John Strachey (priest)

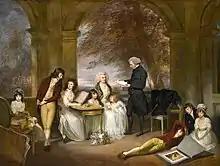
"Portrait of Archdeacon Strachey and his Family", by William Beechey, with his wife Anne and eight children

Strachey married Anne Wombwell (died 1836), daughter of George Wombwell. They had five sons, two of whom died young, and five daughters. The sons included John Strachey (1773–1808) and George Strachey (1776–1849), both judges in India. The third son to reach adulthood, Christopher Strachey (1778–1855), was a naval captain.